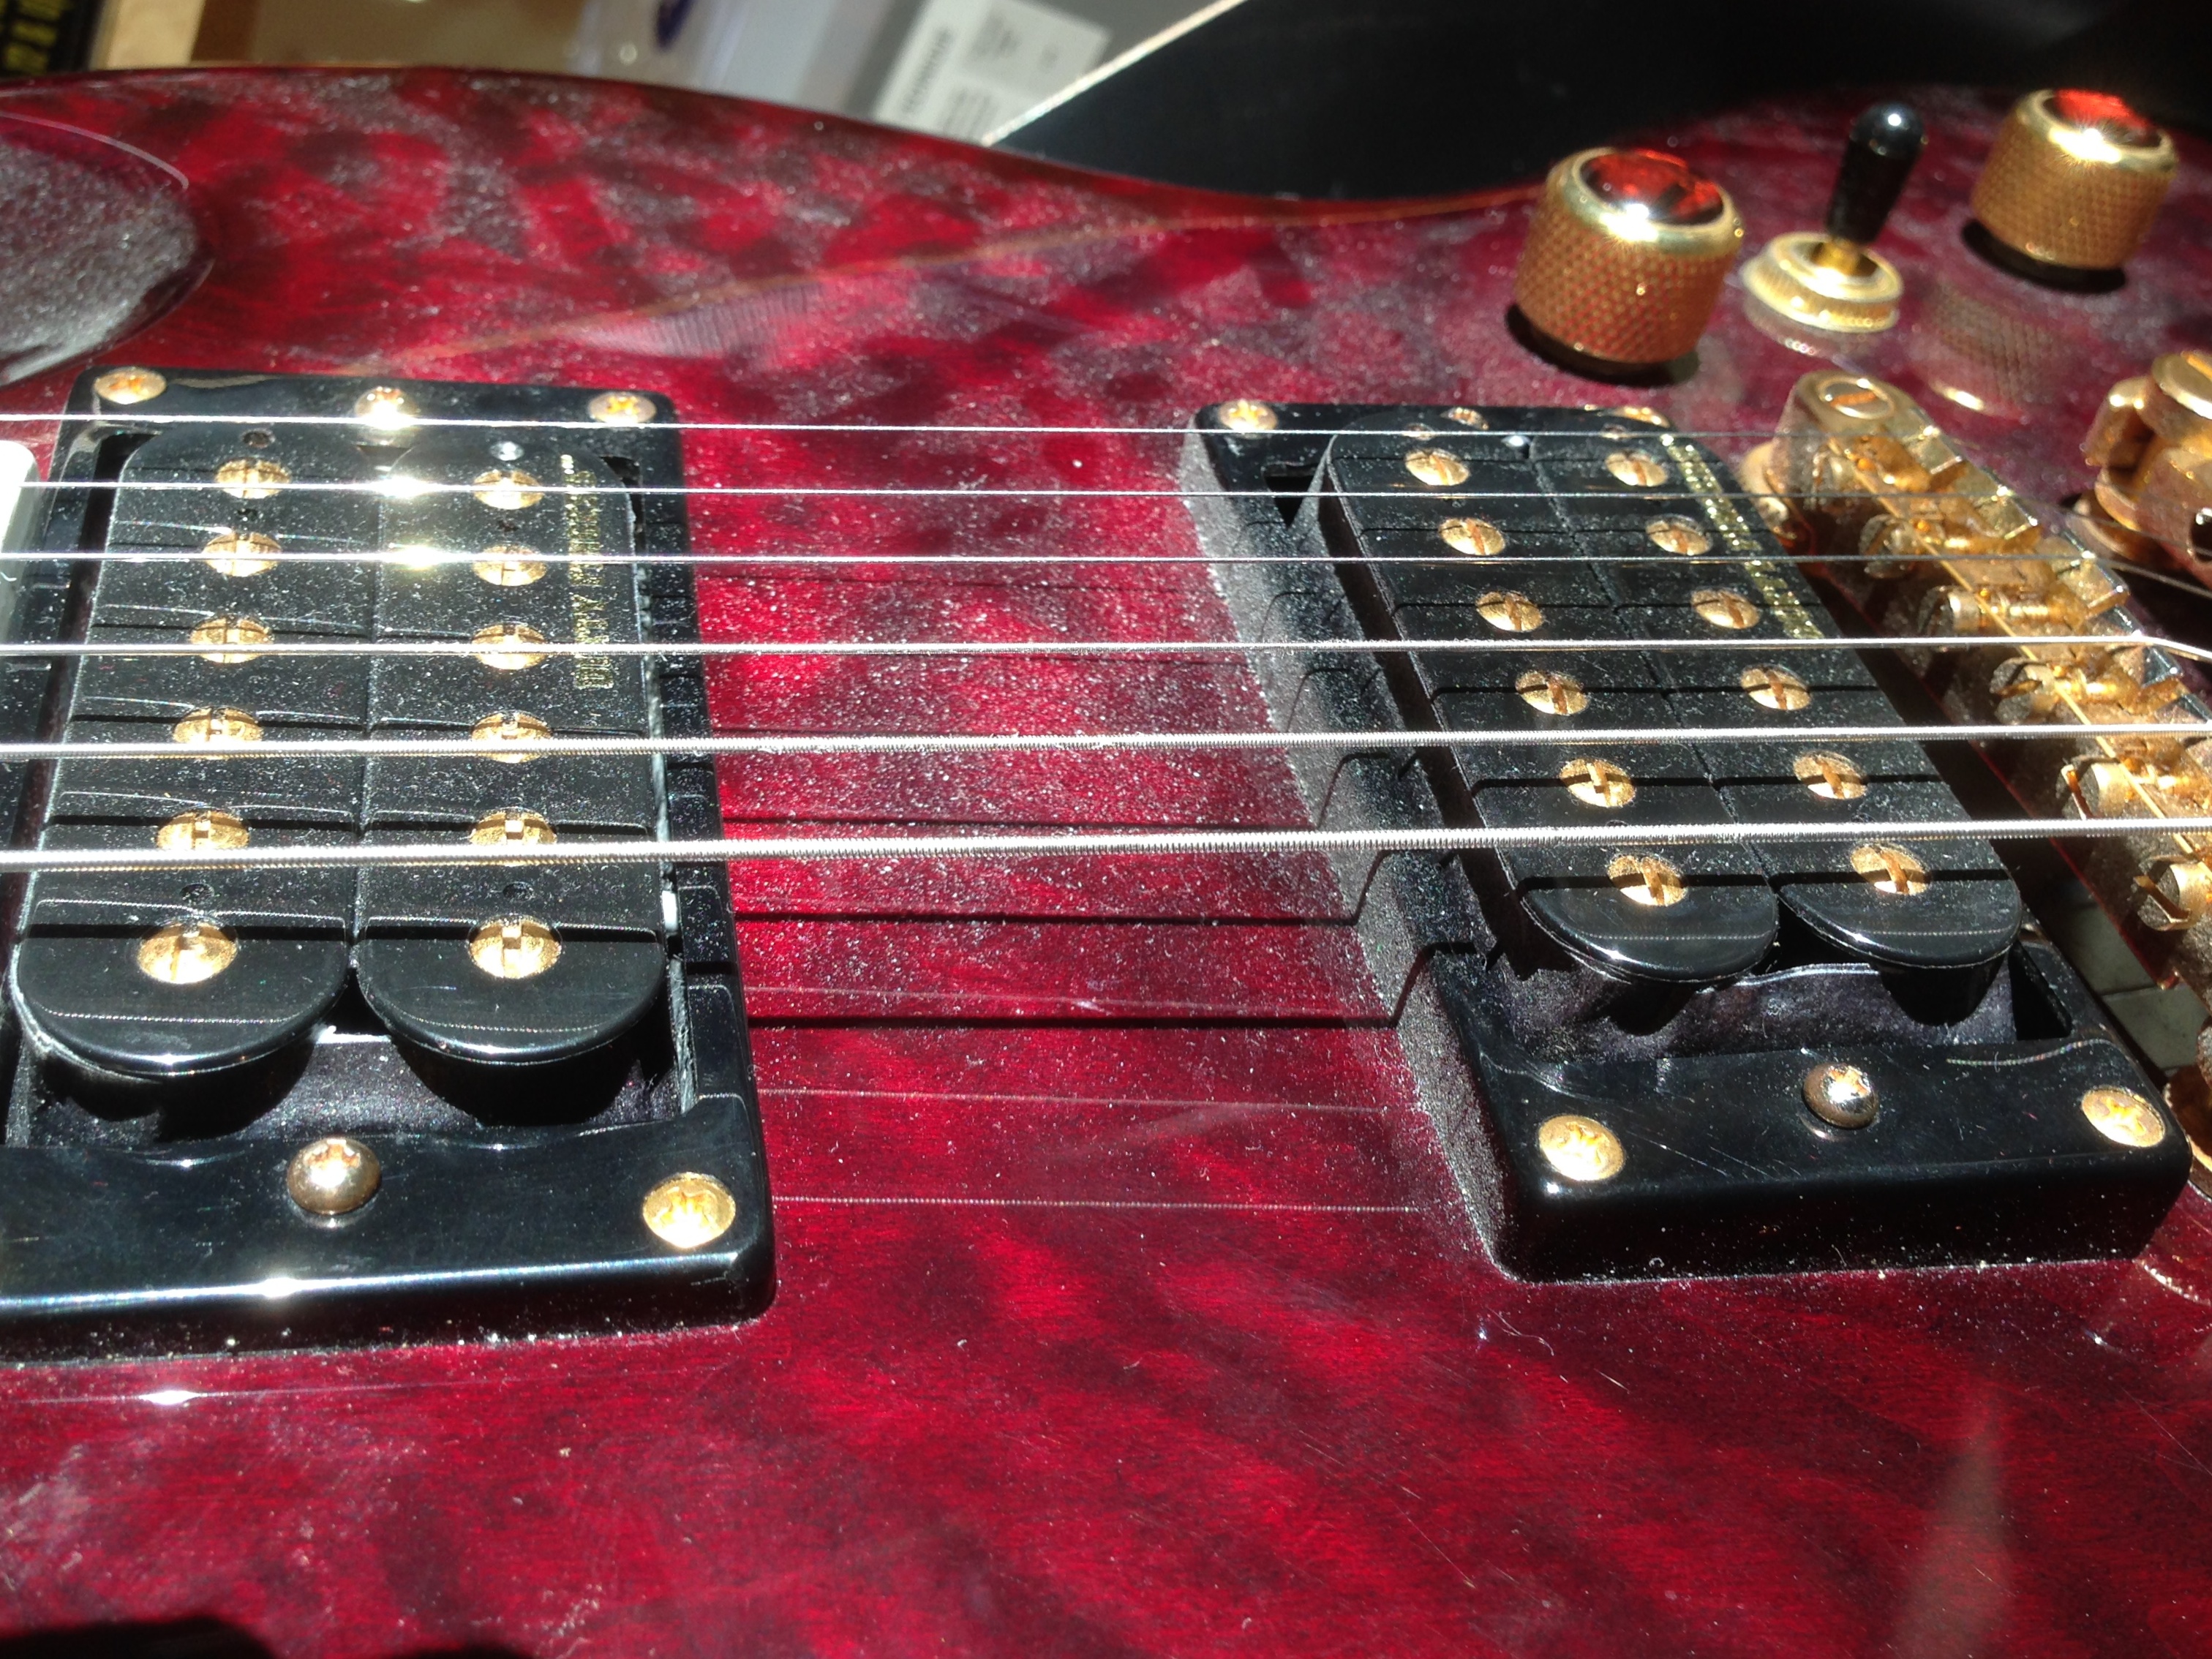
guitar, musical instrument, bass guitar, slide guitar, plucked string instruments, electric guitar, string instrument, acoustic guitar